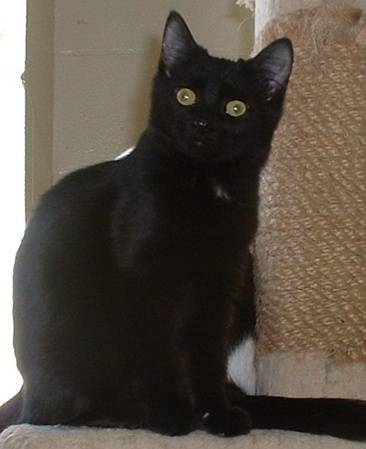
Label: cat